List of Swarthmore College people

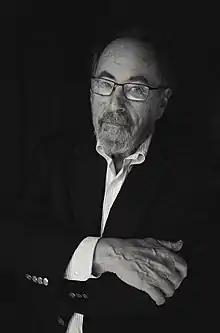
Nobel Prize in Chemistry laureate David Baltimore, class of 1960

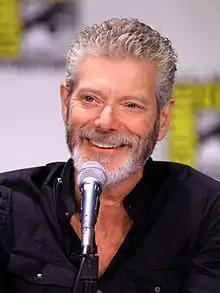
Actor and Playwright Stephen Lang, class of 1972

Stephen Lang (1972) – Tony Award-nominated actor and playwright; star of Avatar, "Gods and Generals", "Gettysburg", "Tombstone", and "Terra Nova"